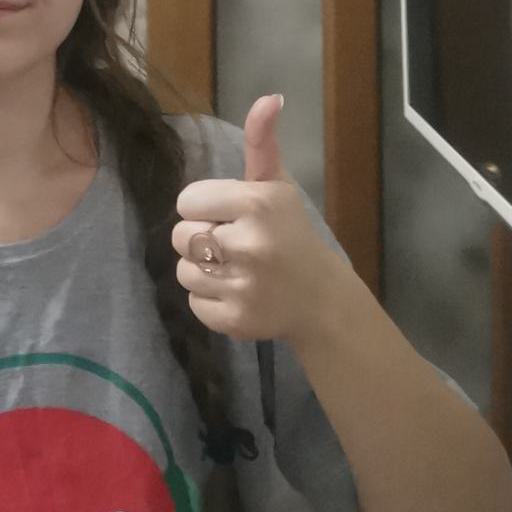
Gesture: like